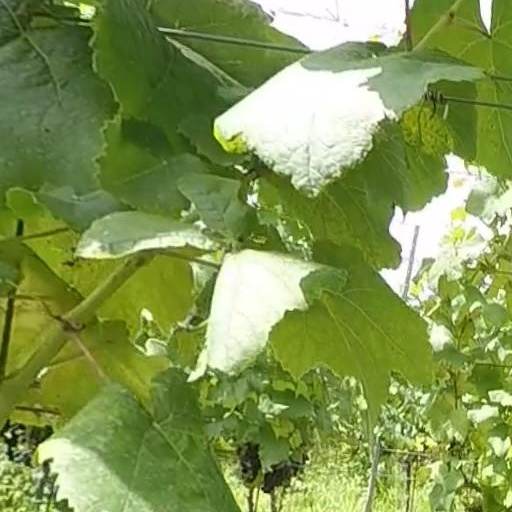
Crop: grape